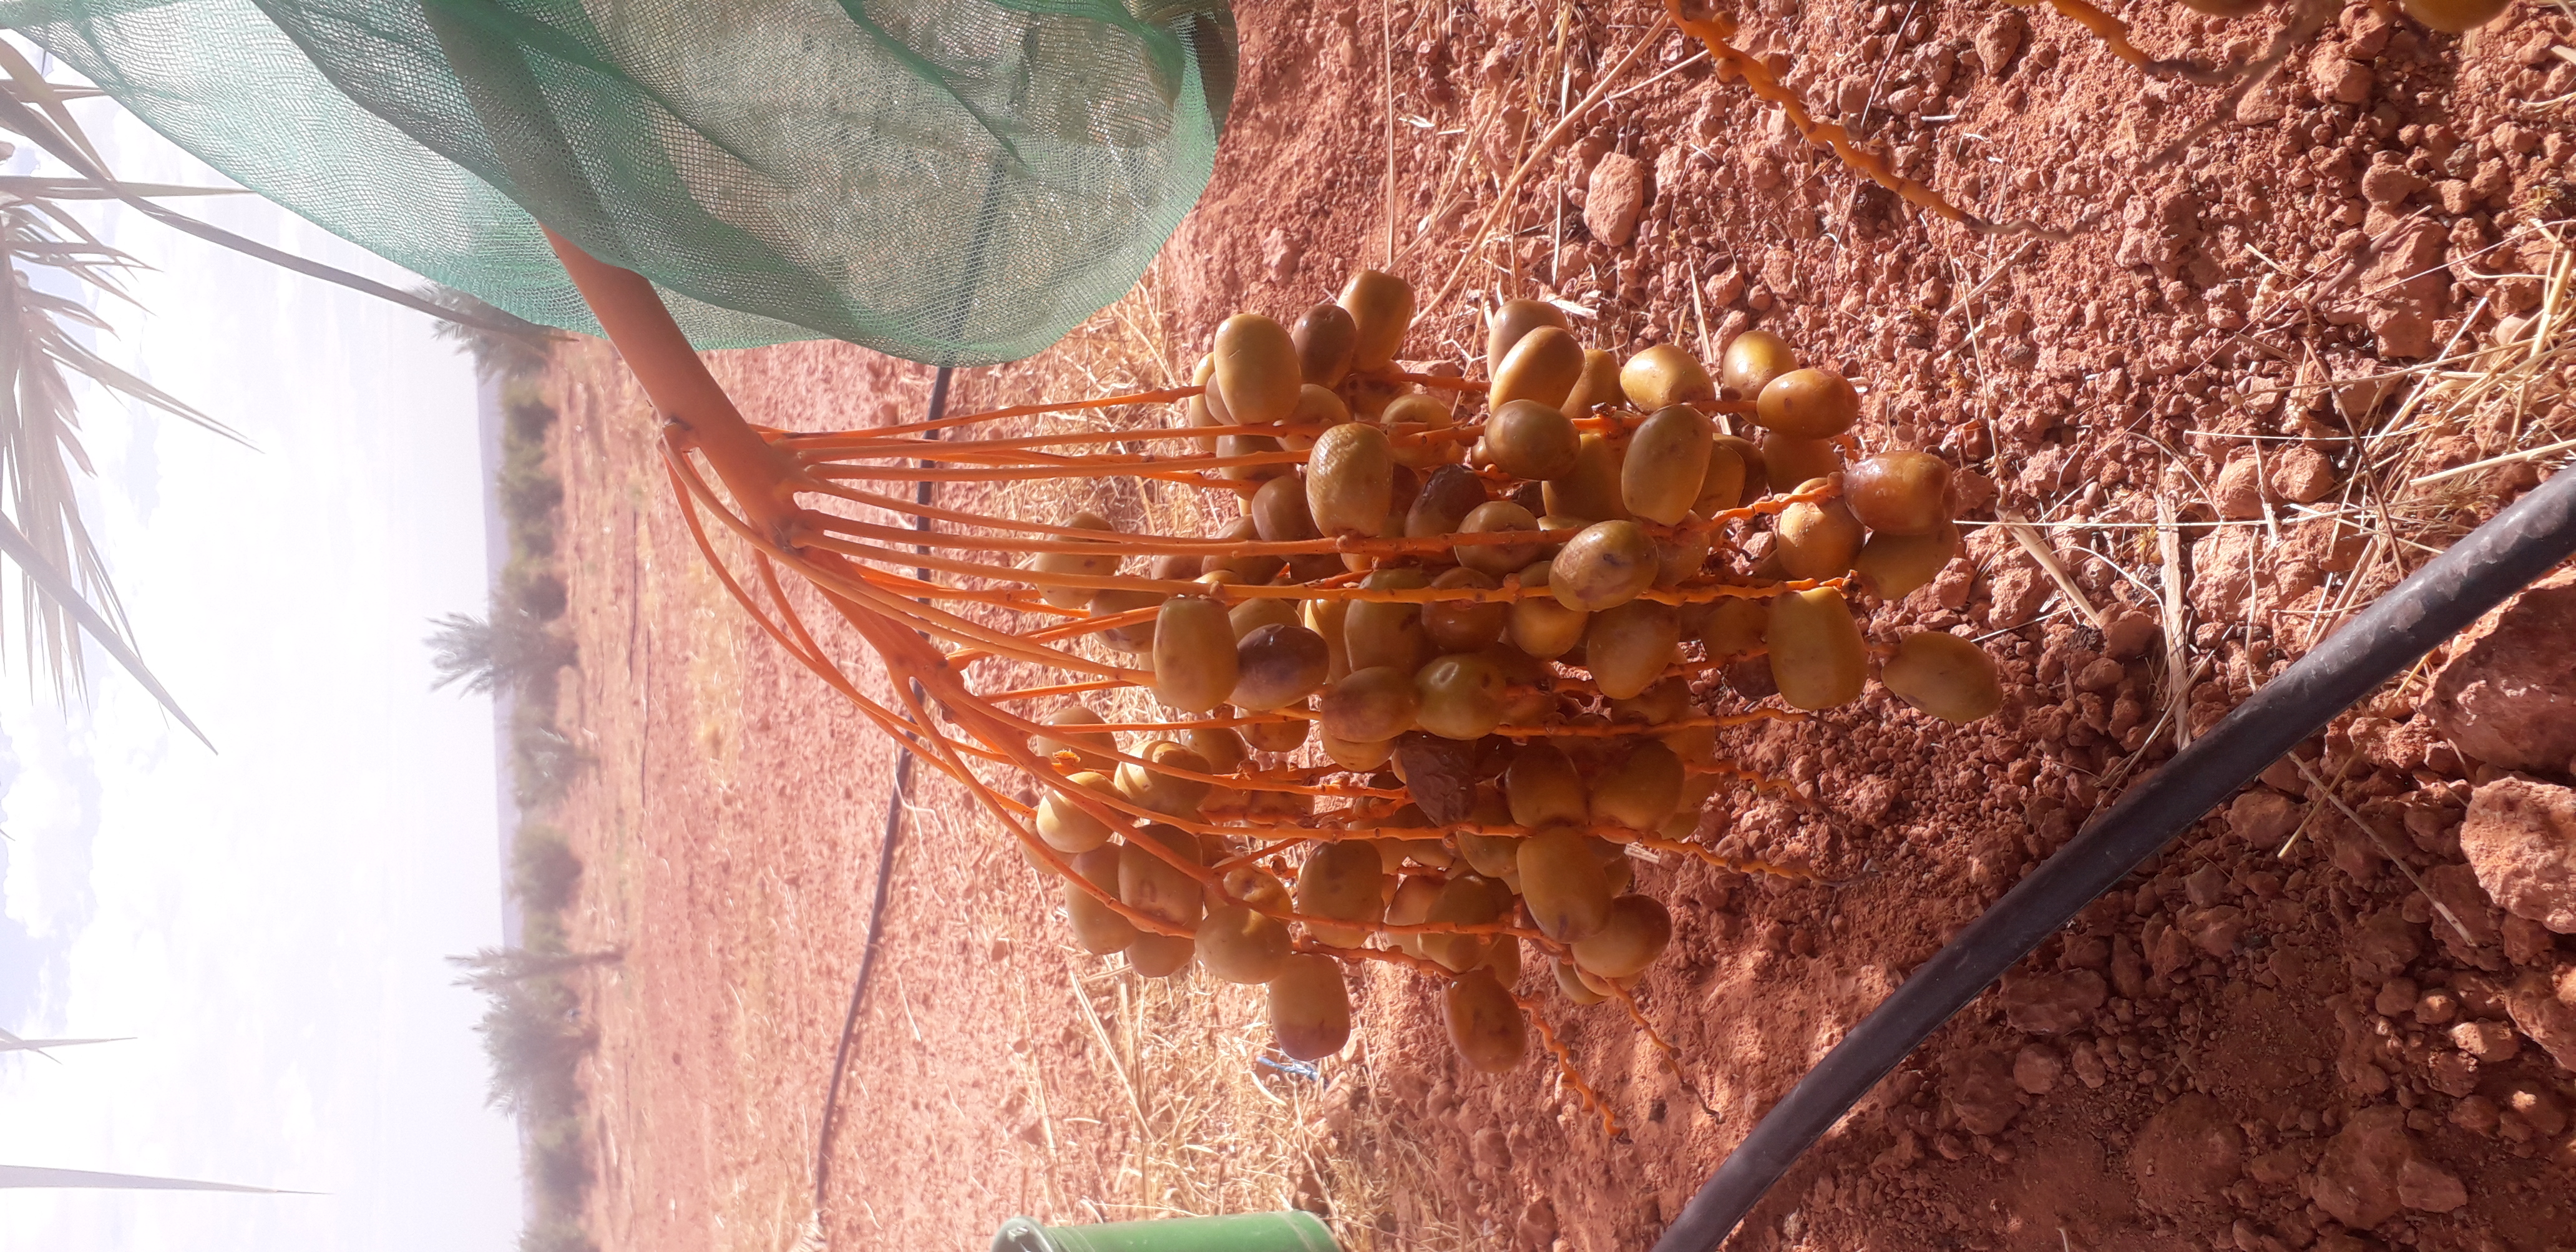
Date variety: Boufagous